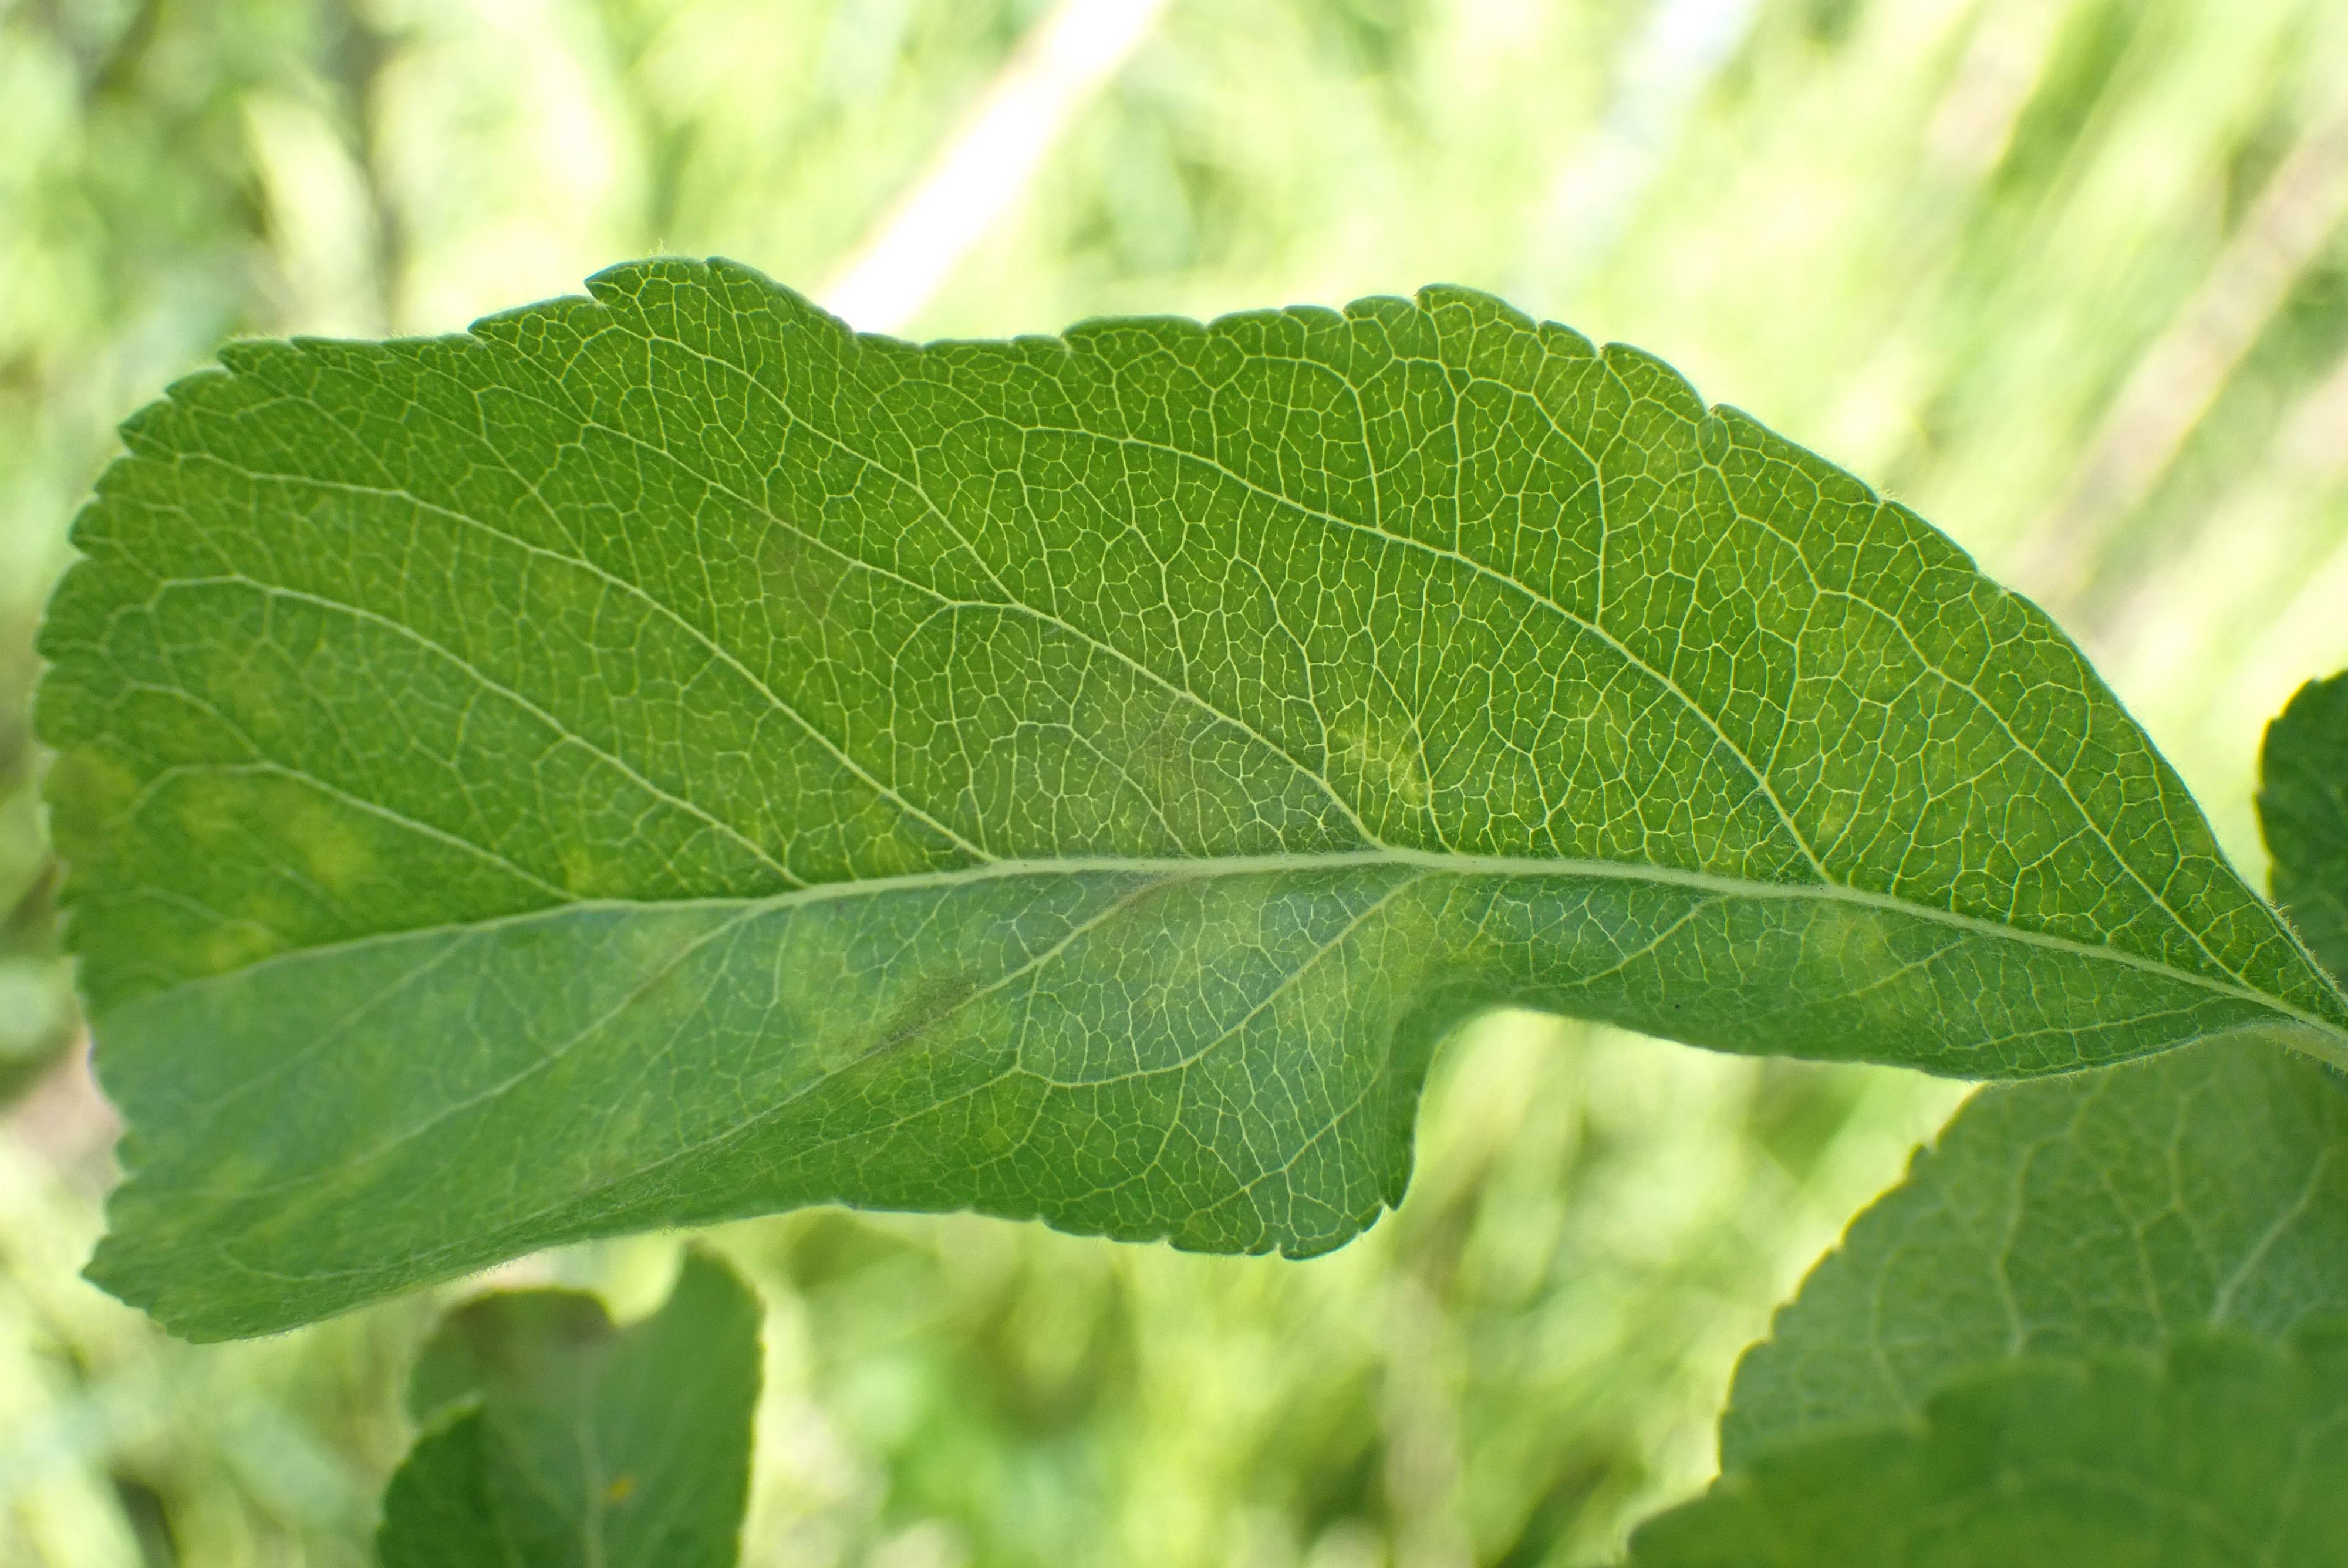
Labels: scab